Oscar de la Renta

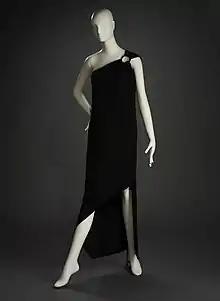
1966 cocktail dress designed by de la Renta at Elizabeth Arden

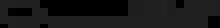
Oscar de la Renta label

In 1963, de la Renta turned to Diana Vreeland, the editor-in-chief of "Vogue", for advice, saying that what he really wanted was to "get into ready to wear, because that's where the money is". Vreeland replied, "Then go to Arden because you will make your reputation faster. She is not a designer, so she will promote you. At the other place, you will always be eclipsed by the name of Dior." De la Renta proceeded to work for Arden for two years in New York City before he went to work for Jane Derby, an American fashion house. When Derby died in August 1965, de la Renta took over the label.